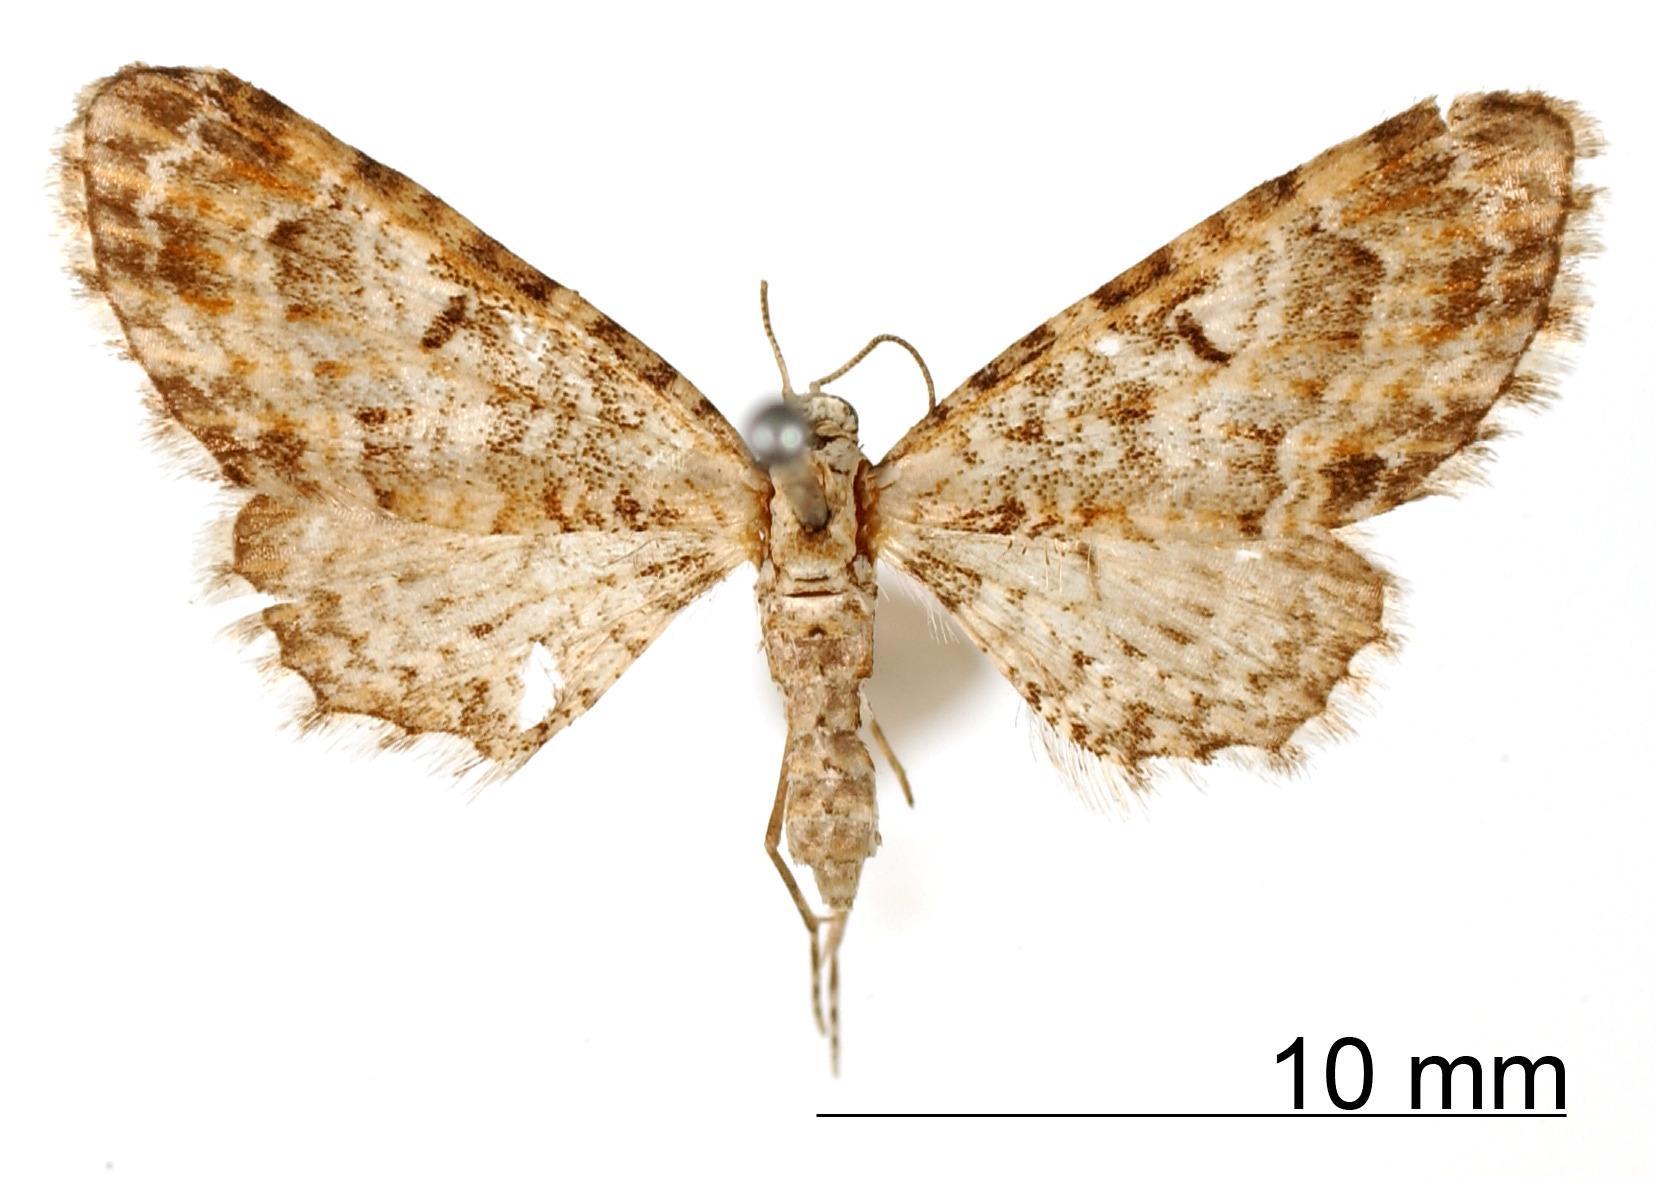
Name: Eupithecia tremula
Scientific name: Eupithecia tremula Schaus, 1913
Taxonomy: Animalia, Arthropoda, Insecta, Lepidoptera, Geometridae, Larentiinae
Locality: Juan Vinas, Unknown, Costa Rica